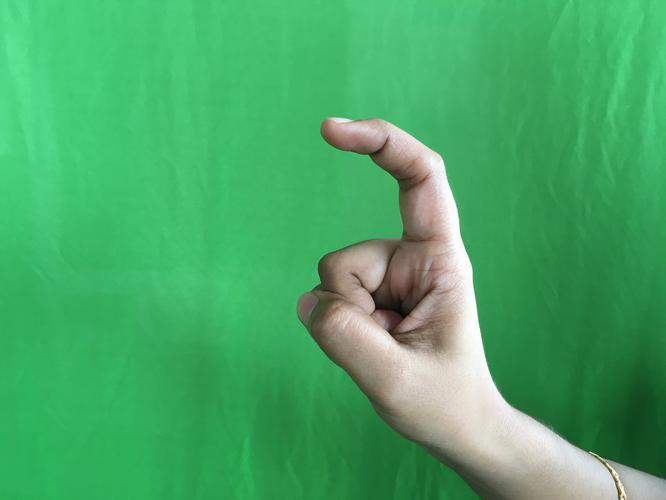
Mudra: Tamarachudam
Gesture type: single_hand